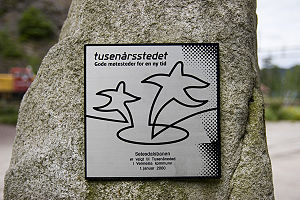
Tusindårssted
Markering af Tusindårsstedet i Vennesla
I forbindelse med markeringen af overgangen til det nye årtusind blev det bestemt at alle norske fylker og kommuner skulle udpege hver sit Tusindårssted.